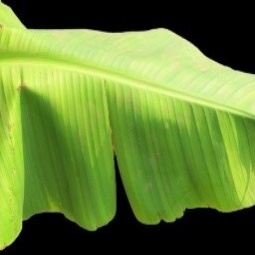
Label: Healthy